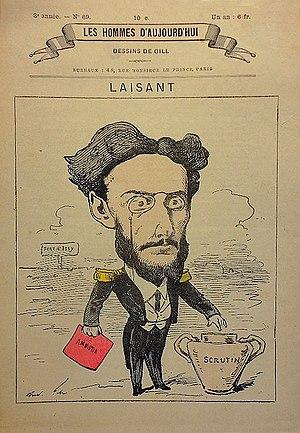
Les Hommes d'aujourd'hui est une revue à intention littéraire et satirique, fondée par l'écrivain et journaliste Félicien Champsaur et le dessinateur André Gill en 1878. Reprise par Léon Vanier en 1885, elle disparaît en 1899.
Charles-Ange Laisant, né le 1ᵉʳ novembre 1841 à Indre près de Nantes, mort le 5 mai 1920 à Asnières-sur-Seine, est un militaire, un mathématicien et un homme politique français républicain radical, boulangiste dans les années 1880 et dreyfusard à la fin des années 1890, député de la Loire-Inférieure de 1876 à 1885 et de la Seine de 1885 à 1893. De 1893 à sa mort, sous l'influence de son fils Albert, il devient anarchiste.